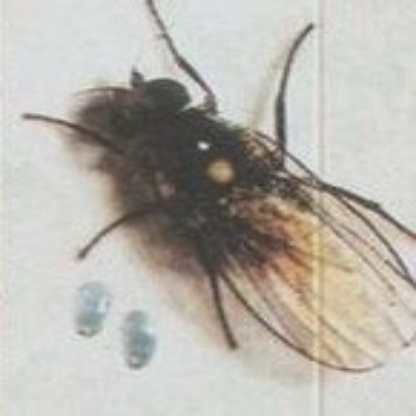
Nhãn: Rầy Nâu (Brown Plant Hopper)